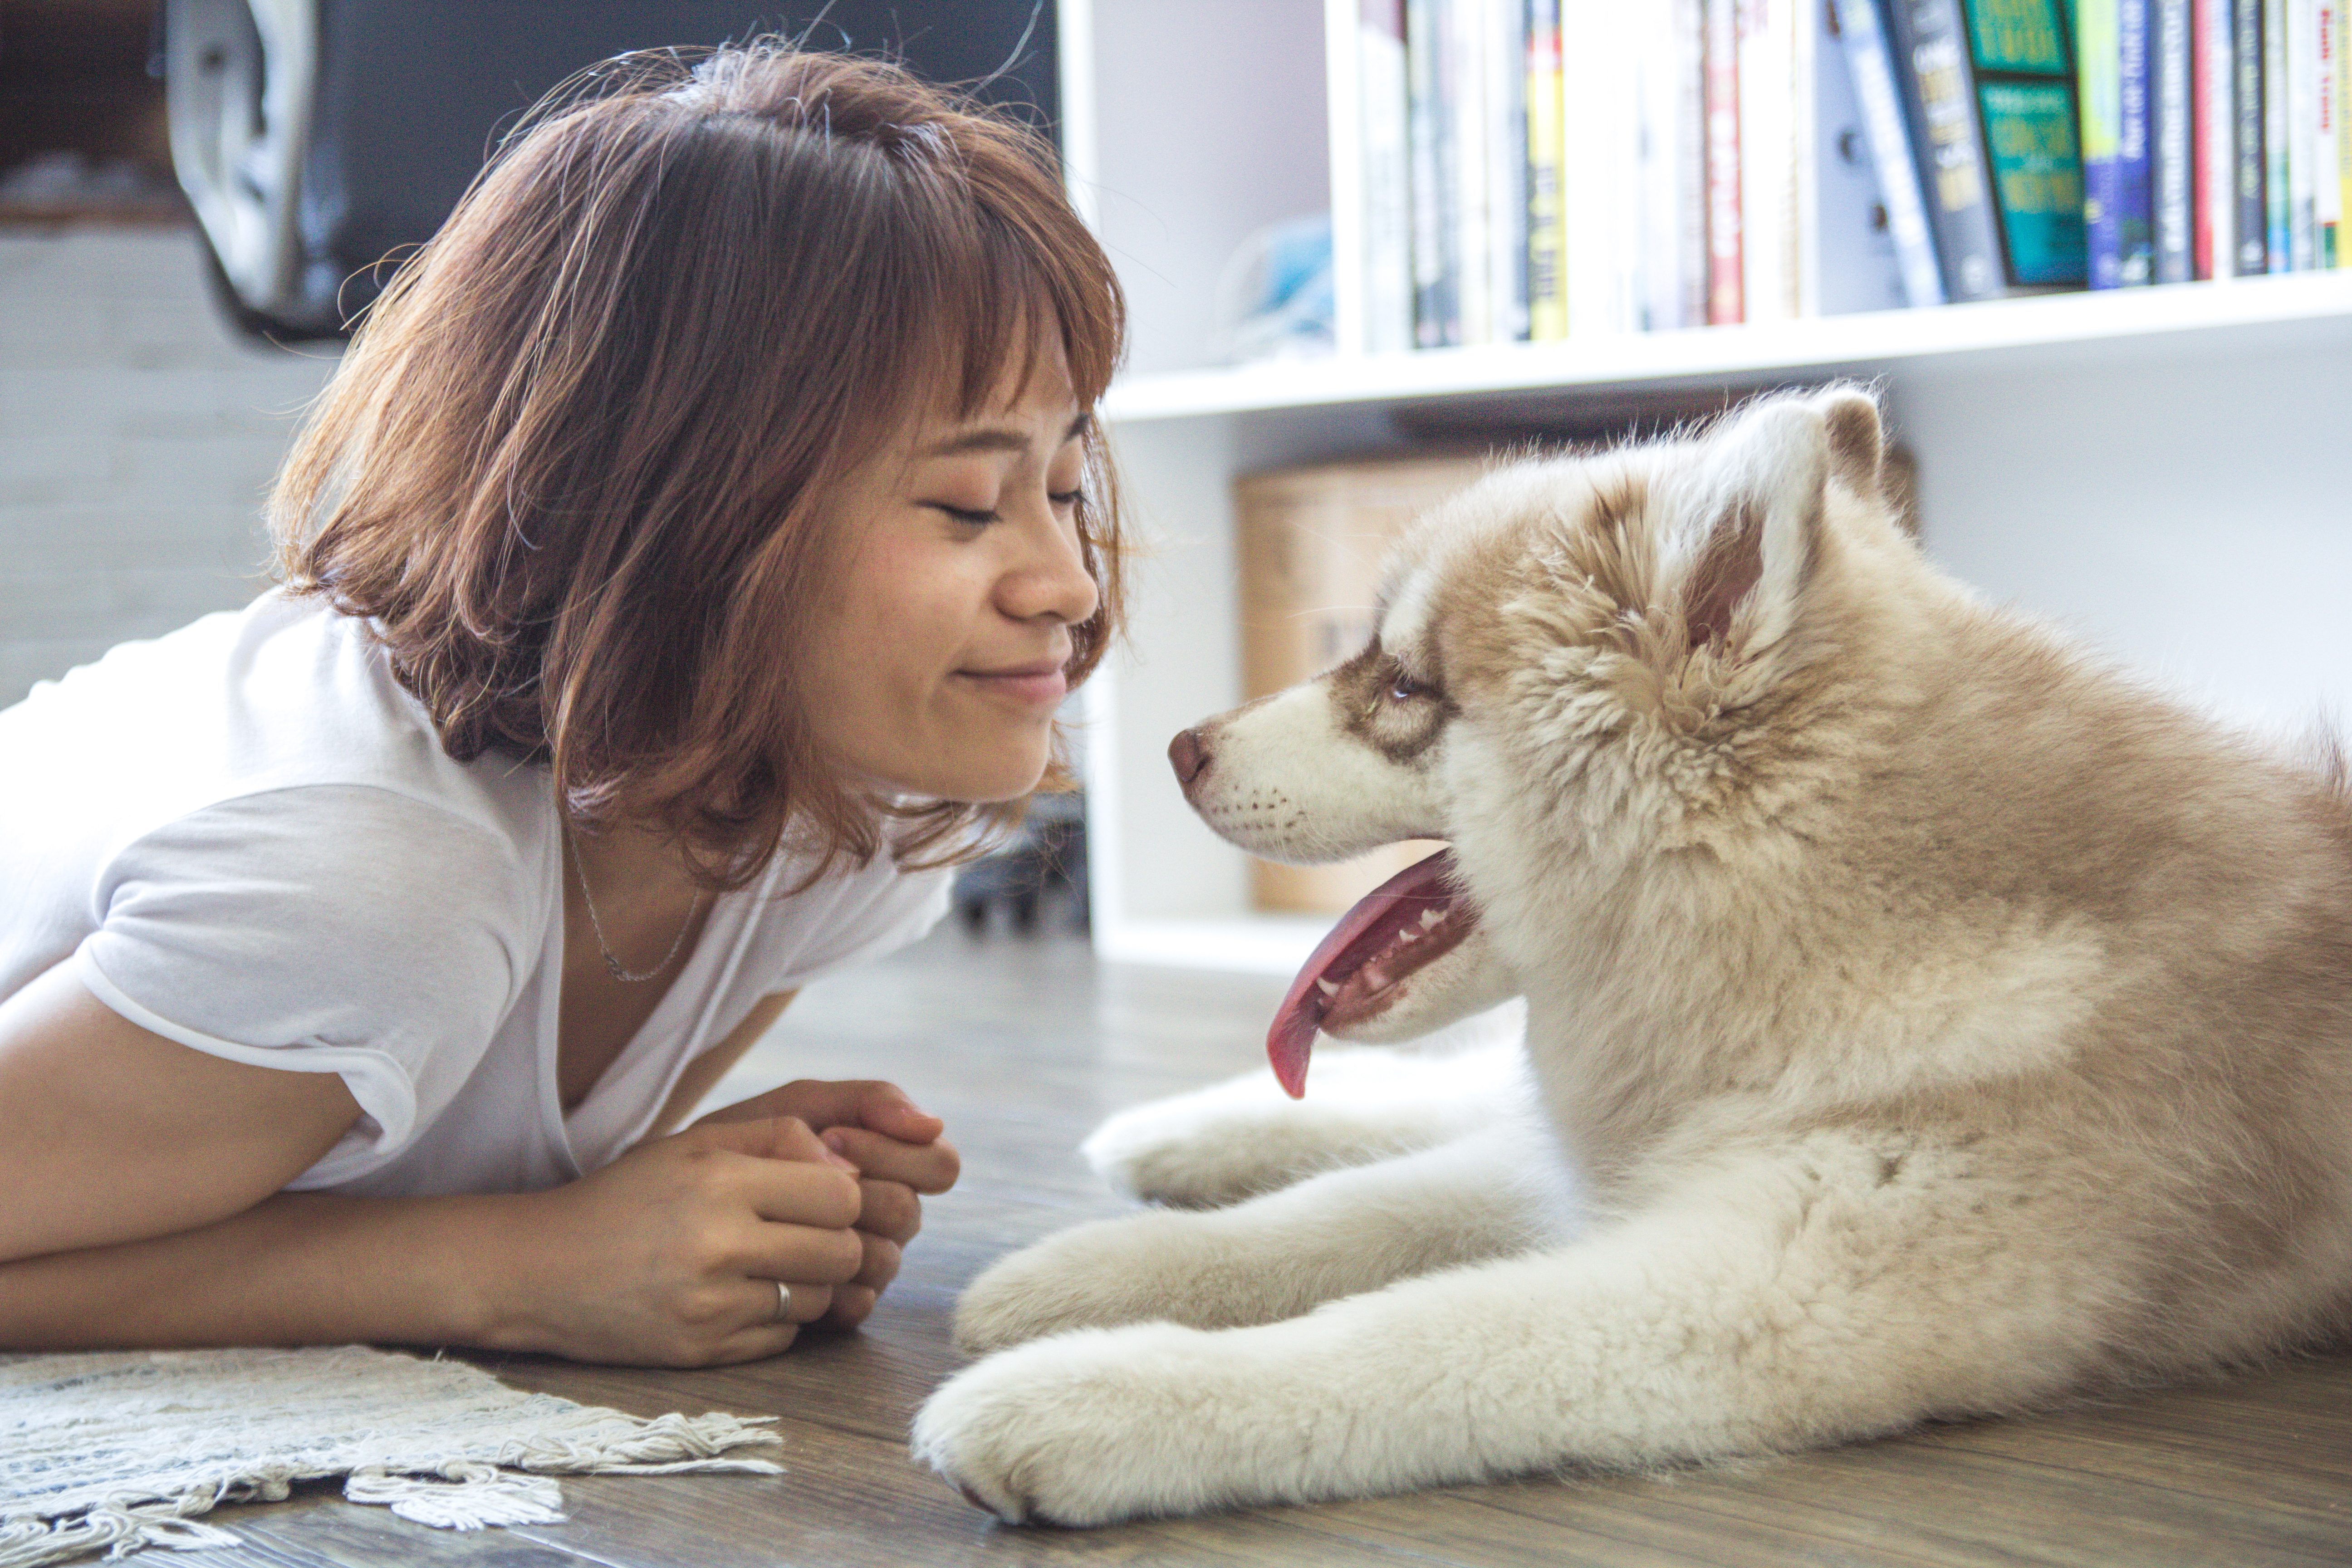
person, girl, woman, puppy, dog, animal, pet, mammal, lady, smile, husky, nose, happy, skin, feelings, interaction, dog like mammal, human action, dog breed group